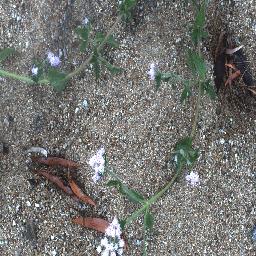
Label: siam_weed